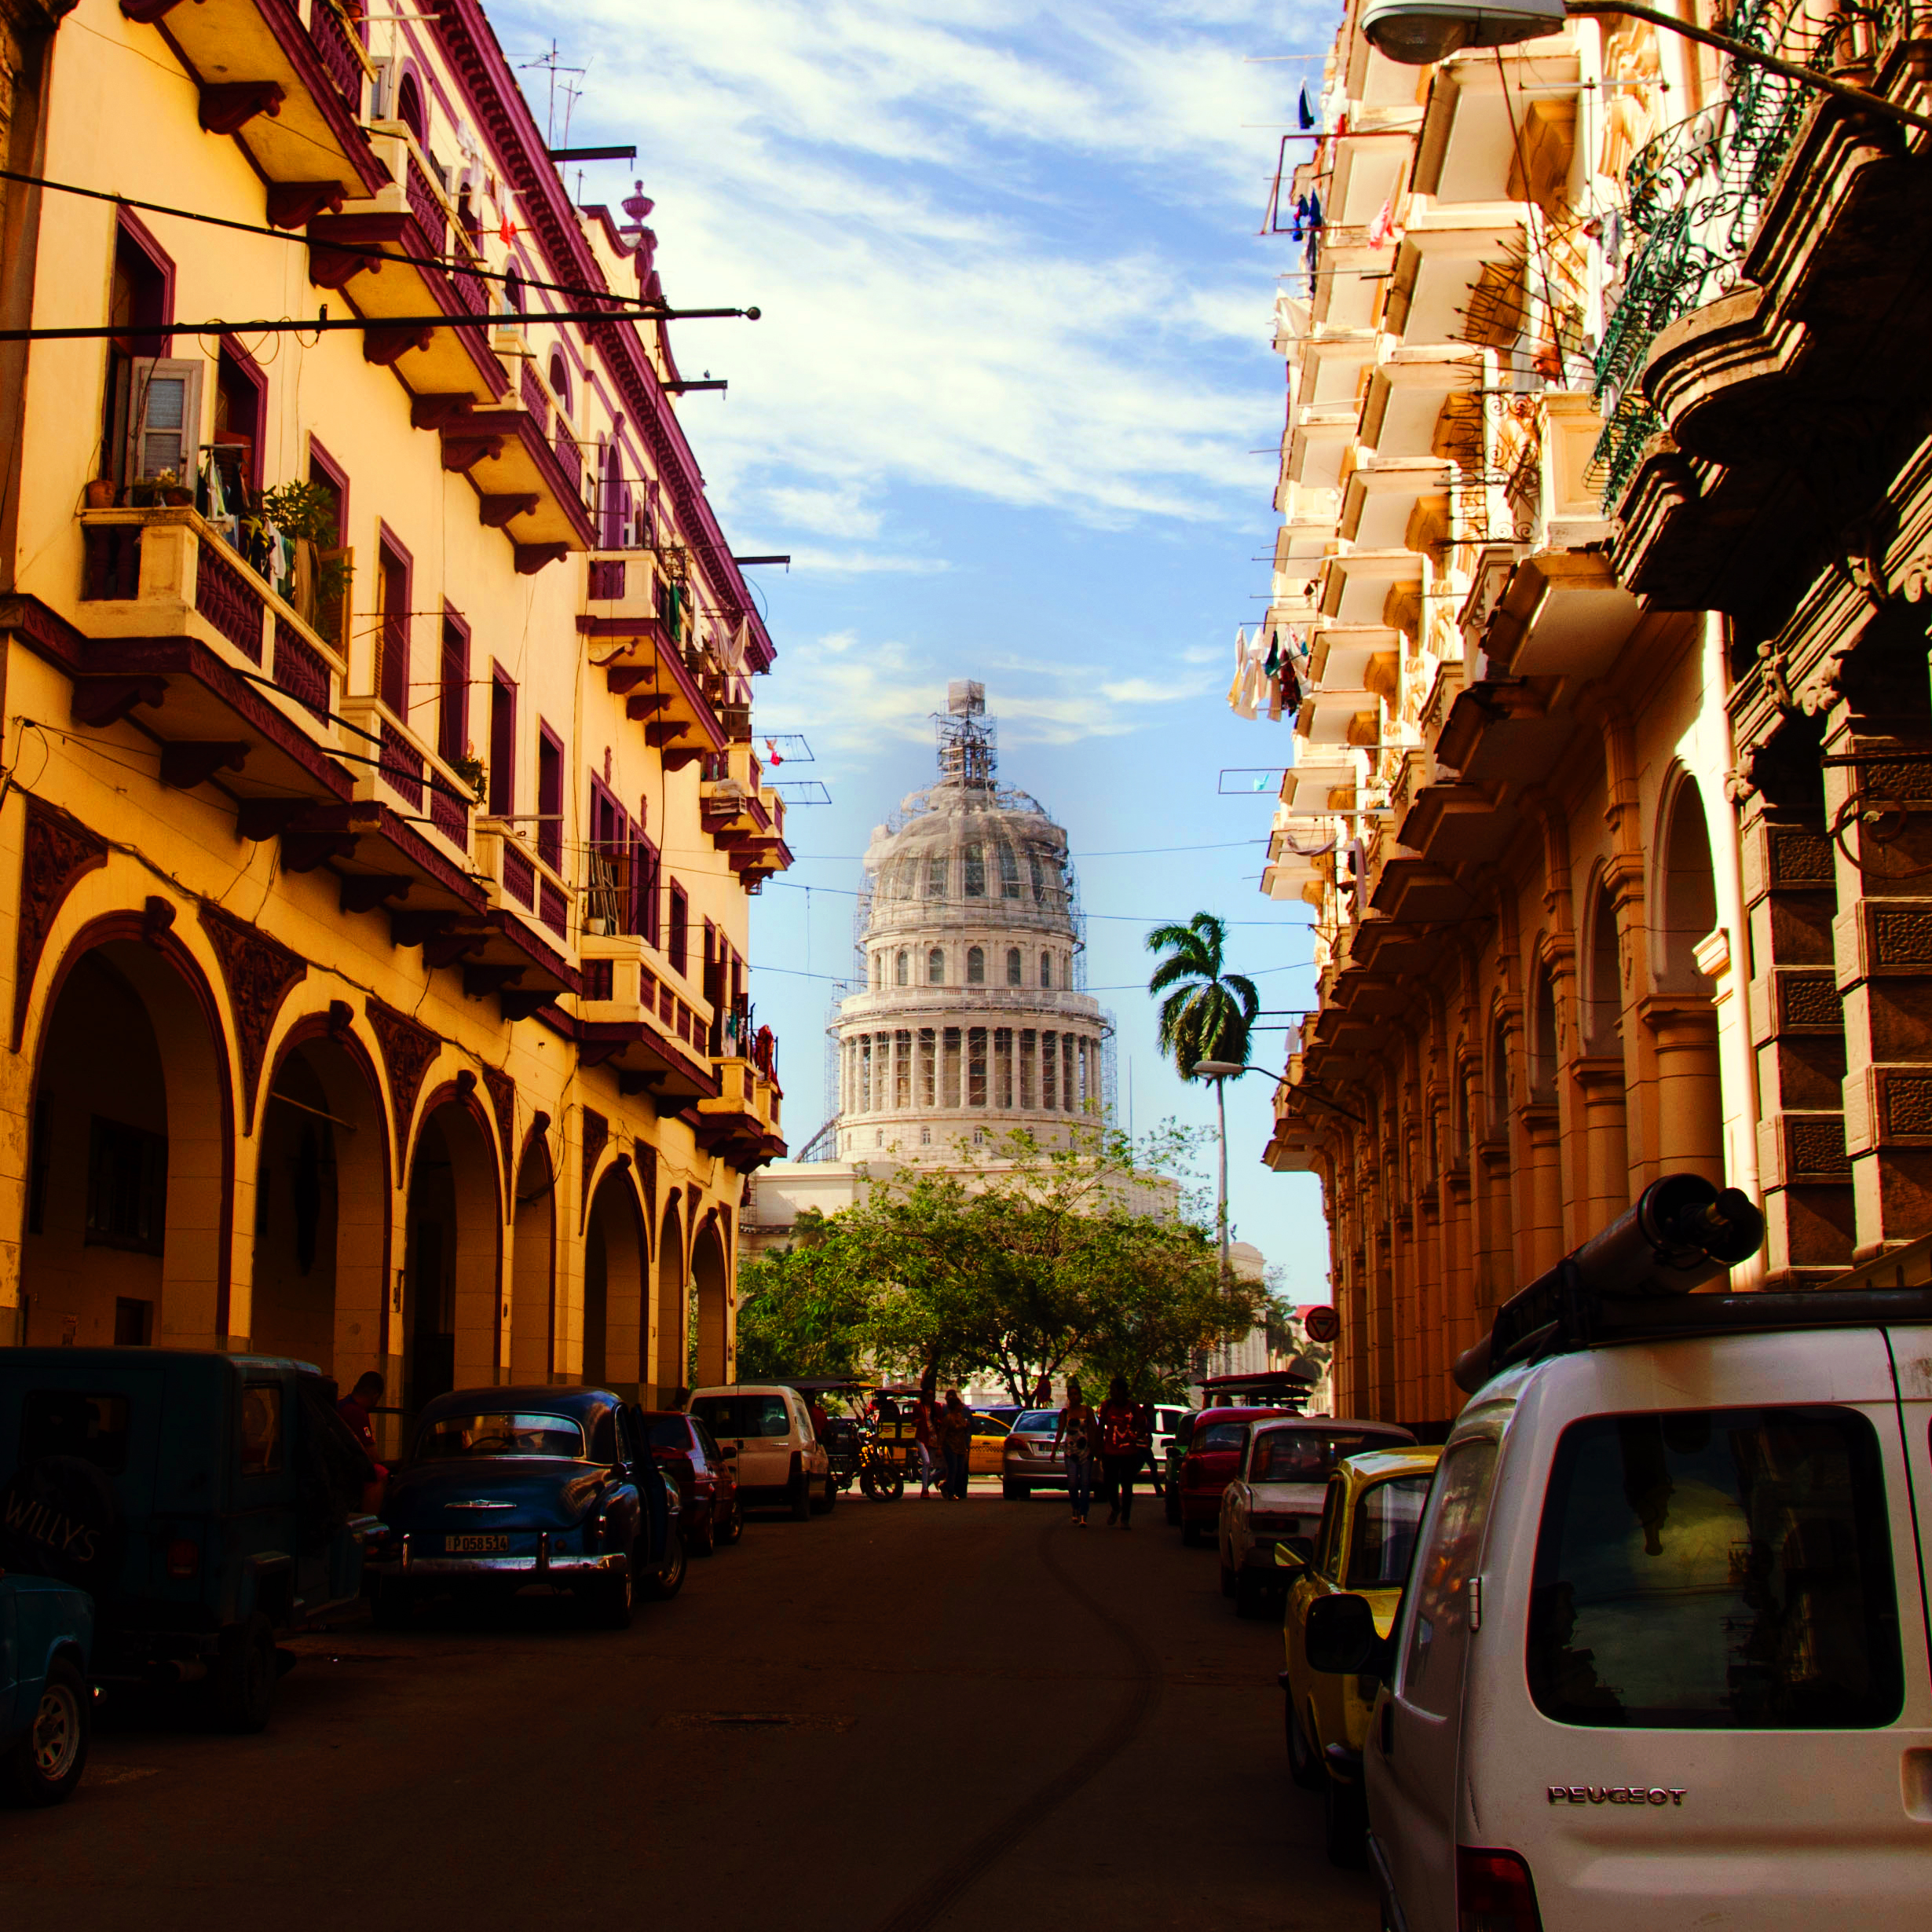
architecture, road, street, town, city, urban, cityscape, vacation, travel, evening, sightseeing, tourism, cuba, infrastructure, cars, parked, arches, balconies, capitol, havana, neighbourhood, colonial style, urban area